Hill Mansion

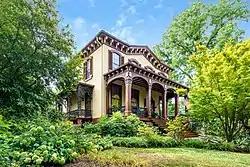
Circa 1854 Hill Mansion Italiante style home located at 501 S East St in Culpeper Virginia

Hill Mansion is a historic home located at Culpeper, Culpeper County, Virginia. It was built in 1857–1858, and is a two-story, four-bay, brick dwelling in the Italianate style. It measures 39 feet by 38 feet, 7 inches, and rests on a high brick foundation. The front facade features a one-story porch consisting of an arcade, supported on Tuscan order piers, with a bracketed cornice. It was the home of Edward Baptist Hill, whose brother, General A. P. Hill, was a frequent visitor during the American Civil War. It also served as a Confederate hospital and later as headquarters for Union officers.